Iroquois

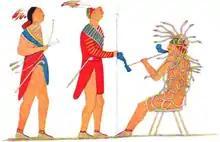
Iroquois painting of Tadodaho receiving two Mohawk chiefs

Knowledge of Iroquois history stem from Haudenosaunee oral tradition, archaeological evidence, accounts from Jesuit missionaries, and subsequent European historians. Historian Scott Stevens credits the early modern European value of written sources over oral tradition as contributing to a racialized, prejudiced perspective about the Iroquois through the 19th century. The historiography of the Iroquois peoples is a topic of much debate, especially regarding the American colonial period.